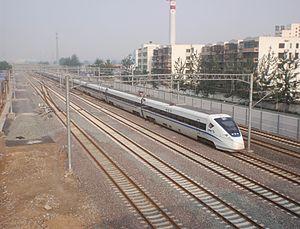
Le Zefiro est une famille de train à grande vitesse conçue par la société Bombardier Transport. Cette architecture a pour but de permettre la circulation de trains jusqu'à 380 km/h, suivant la tendance de ses concurrents.